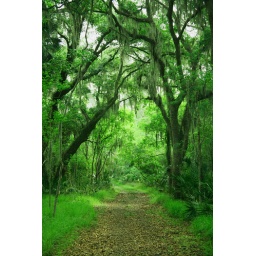
I was so happy to see grass and foliage starting to add color to this trail. Back in February it was so gray